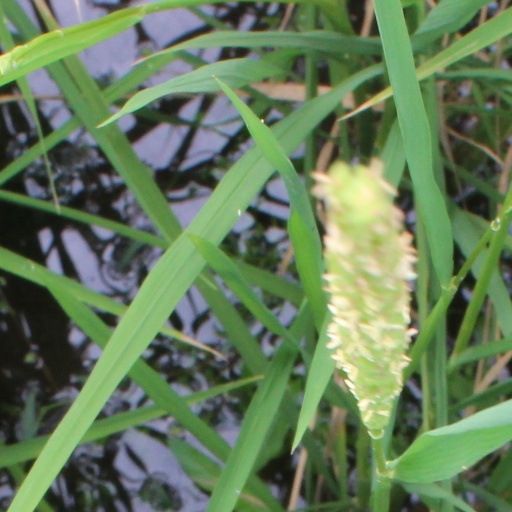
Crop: rice